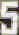
Number: 5